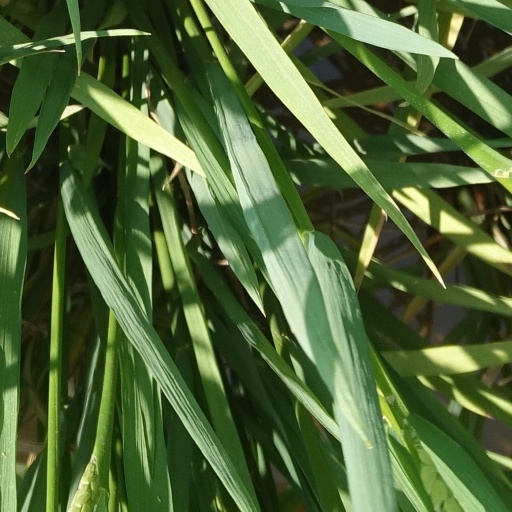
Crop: rice